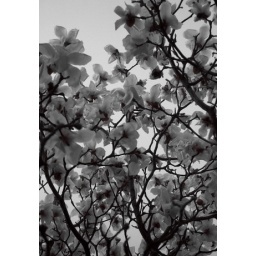
white flowers in March